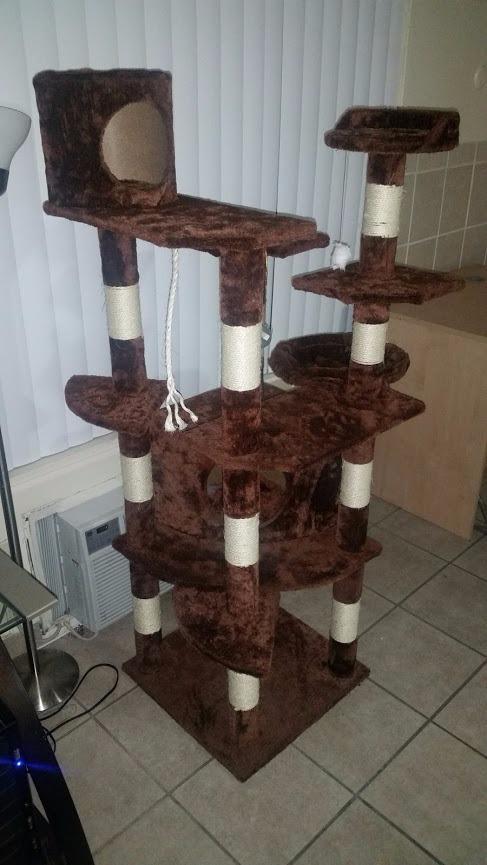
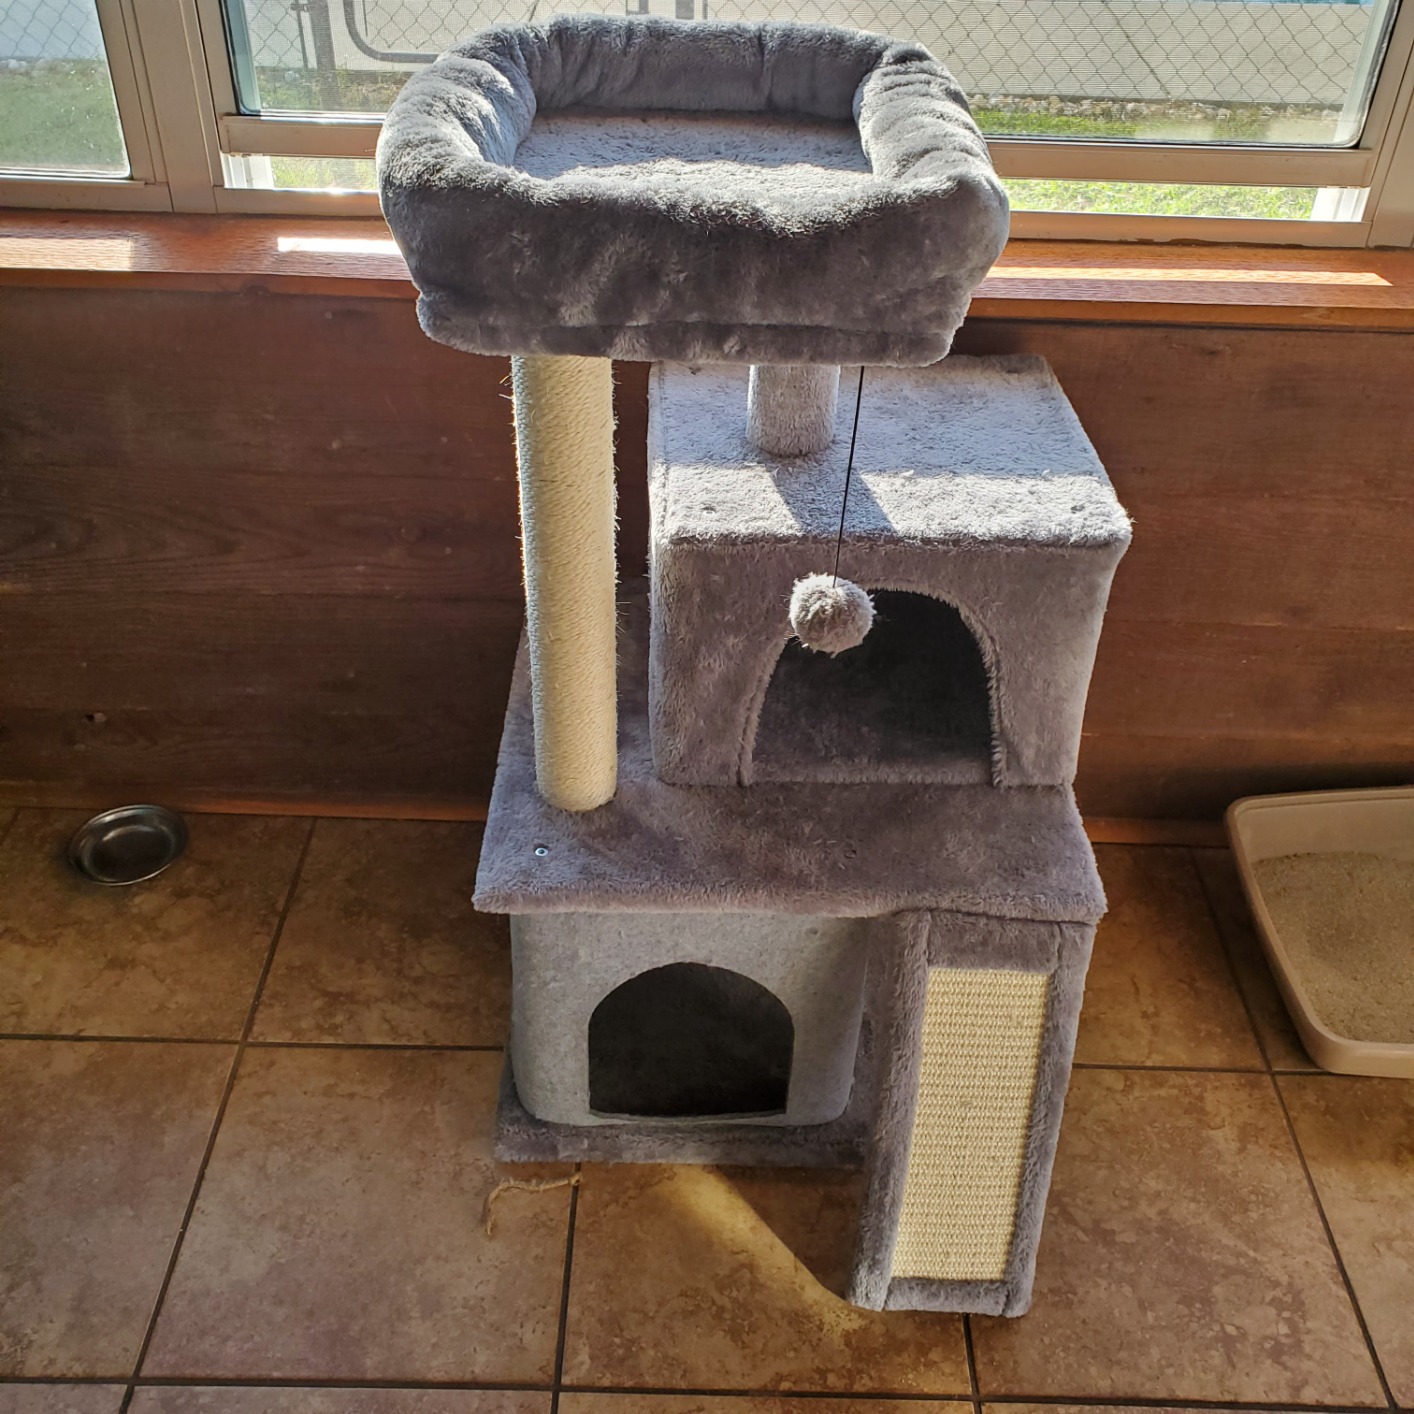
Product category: items_cat tree
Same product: no